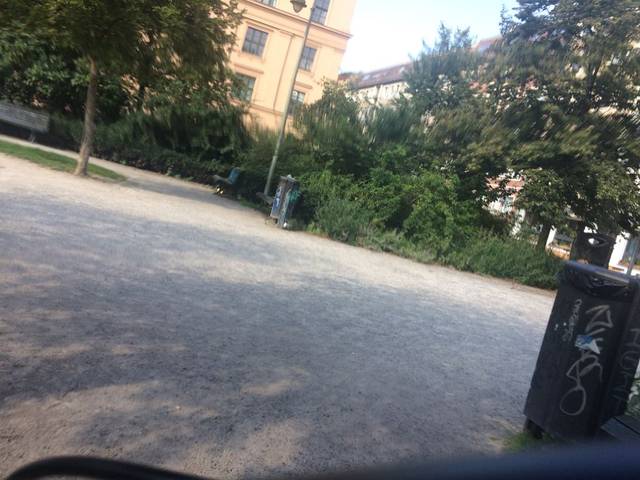
Region: Germany
Coordinates: 52.529, 13.398